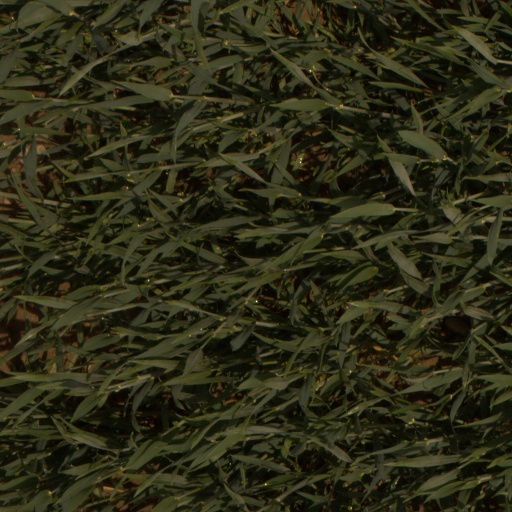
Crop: wheat